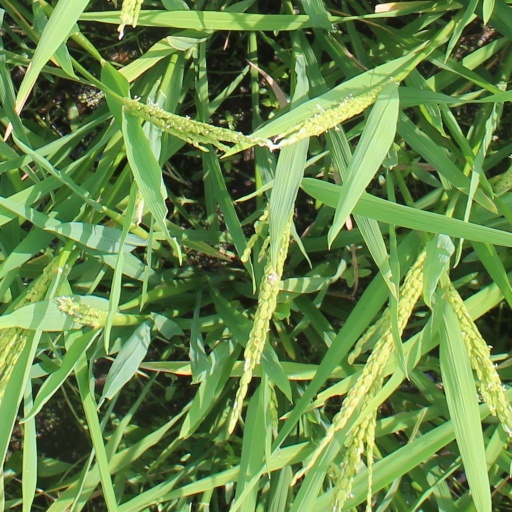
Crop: rice